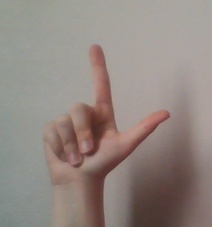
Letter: laam